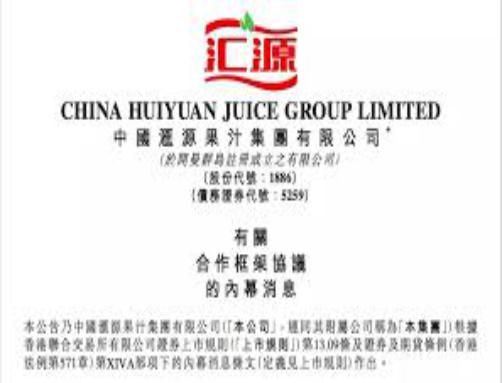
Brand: Huiyuan
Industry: Food